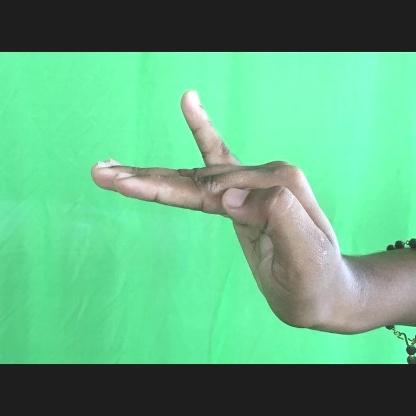
Mudra: Hamsapaksha